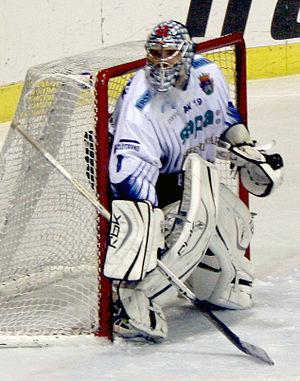
Zoltán Hetényi est un joueur professionnel de hockey sur glace hongrois. Il évolue au poste de gardien de but. Il est le frère de l'international Péter Hetényi.